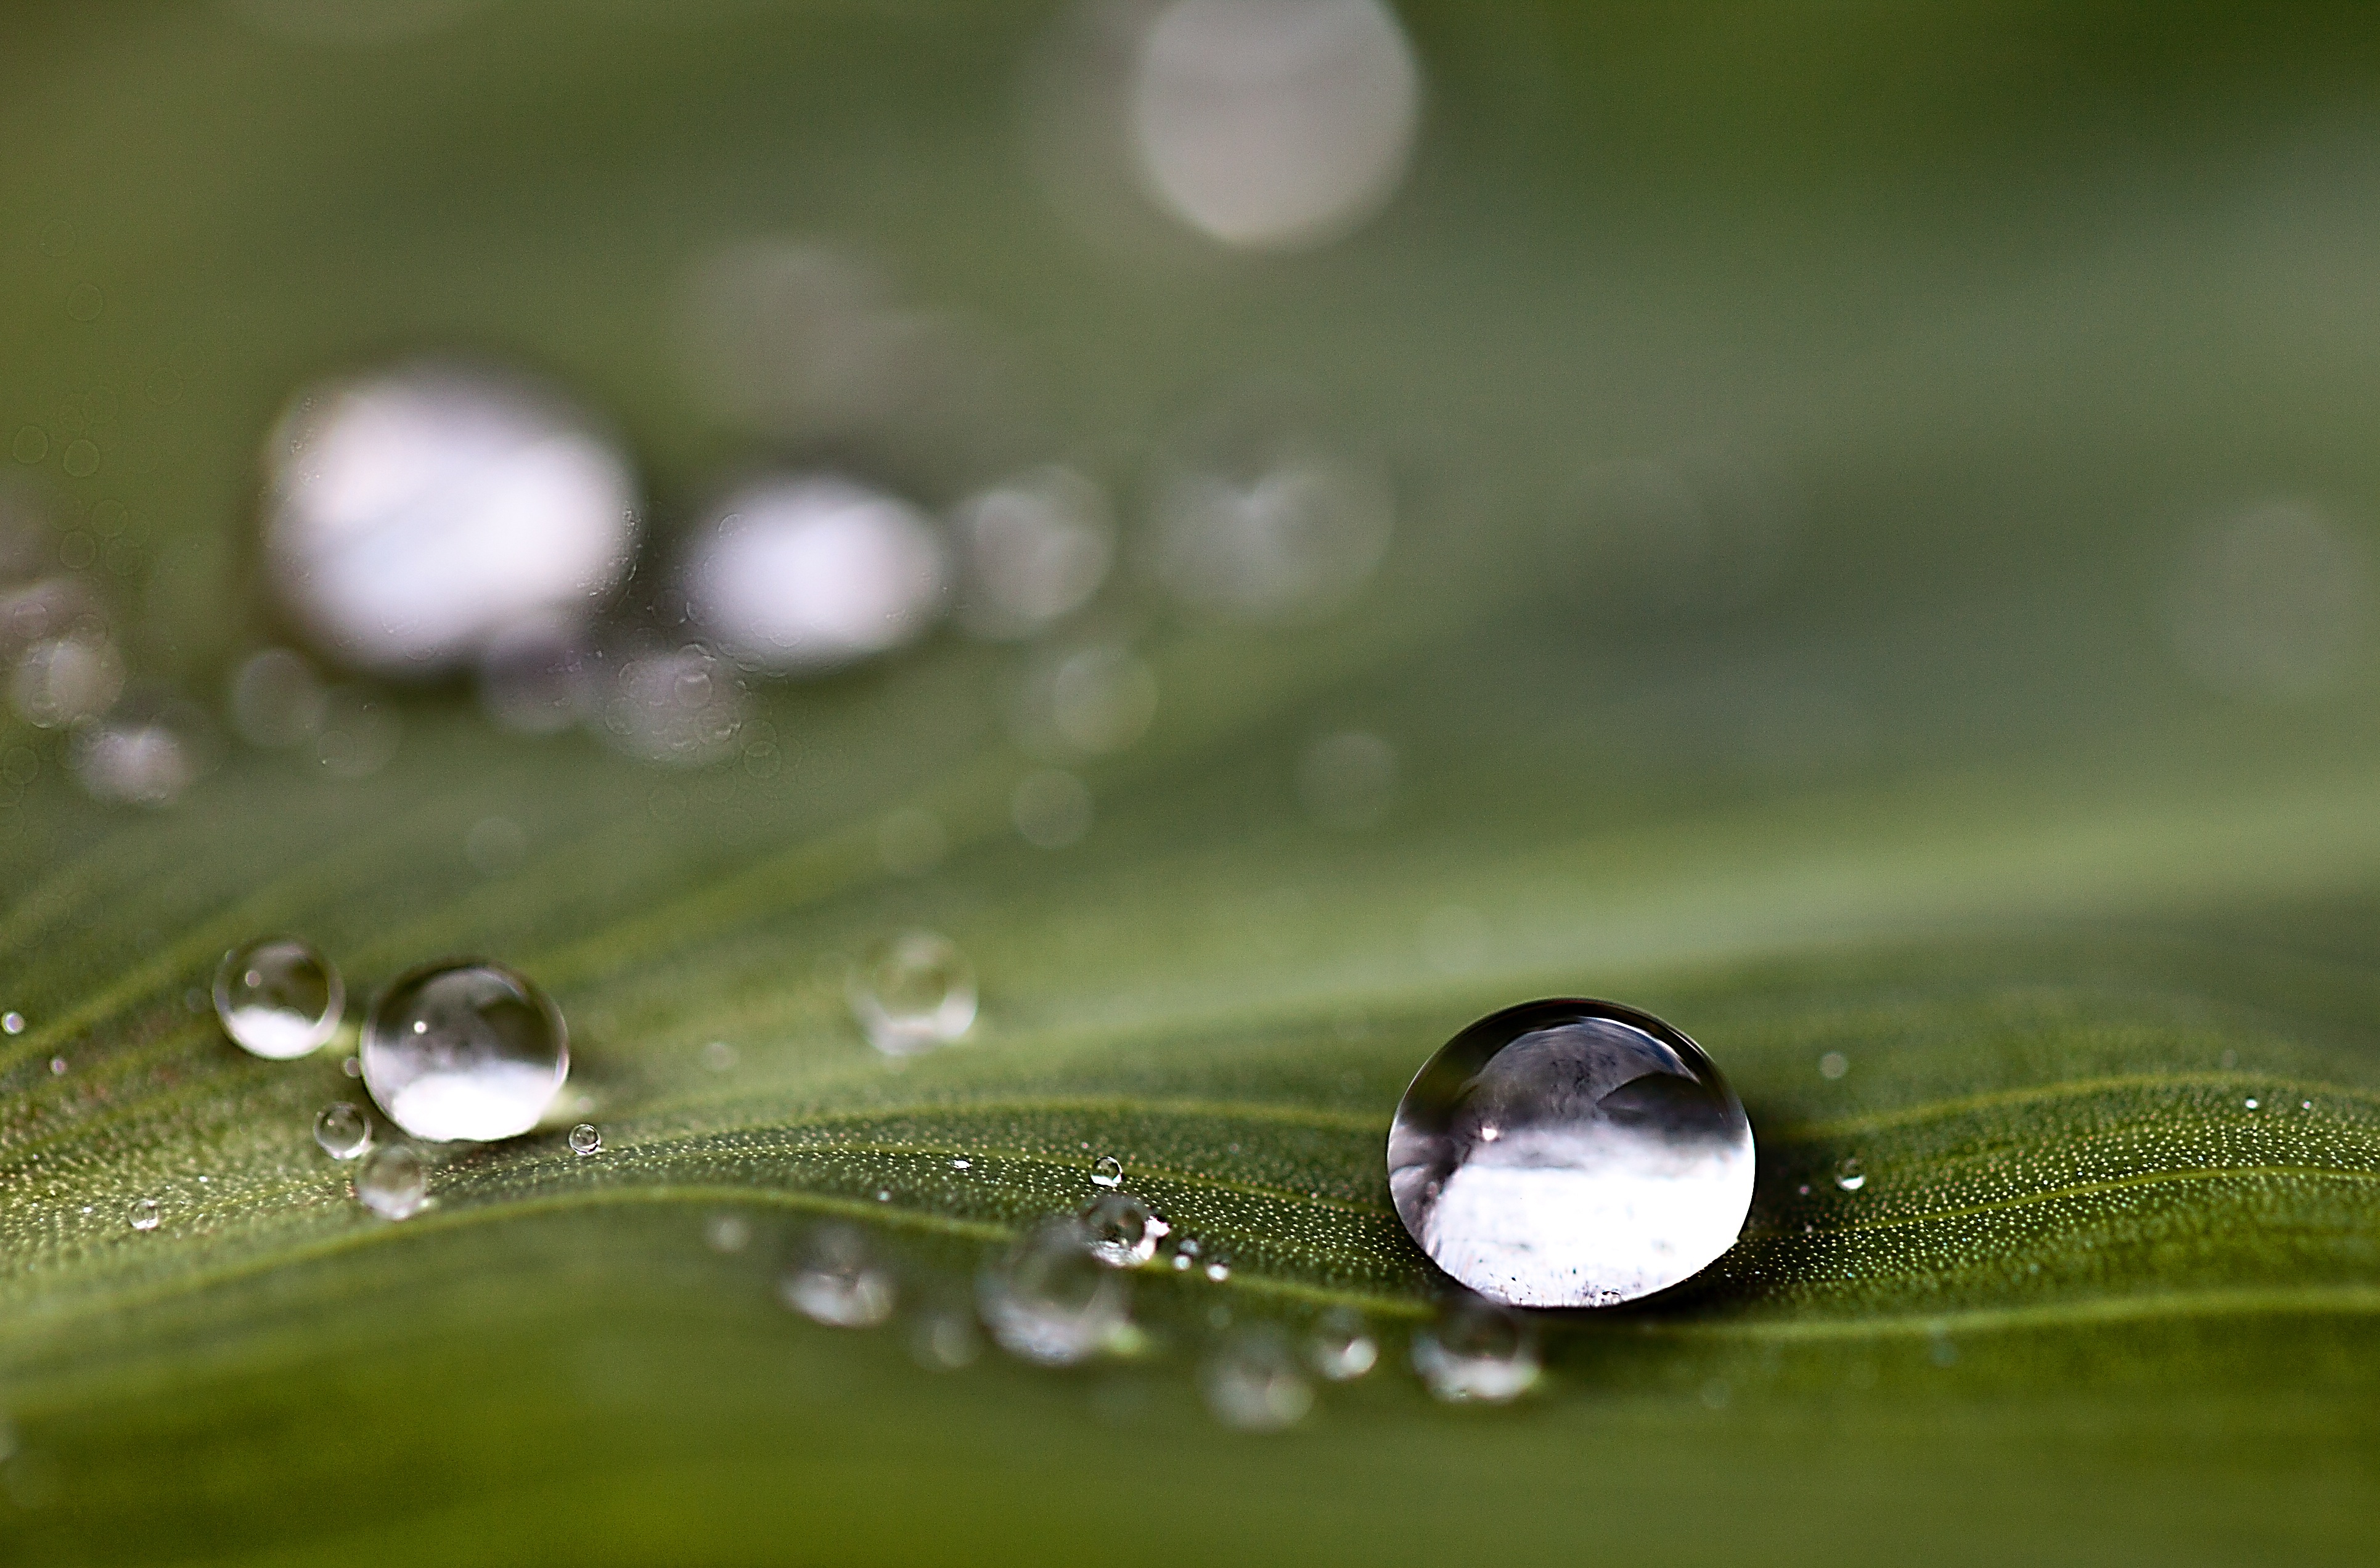
water, nature, grass, branch, drop, dew, plant, photography, plastic, leaf, flower, petal, wet, summer, green, reflection, macro, botany, flora, fauna, close up, shadows, rosa, reflections, drops, gloss, moisture, drops of water, macro photography, invoice, spherical, rain drops, after the rain, leaf texture, substrate, cannae divided leaf, plant stem